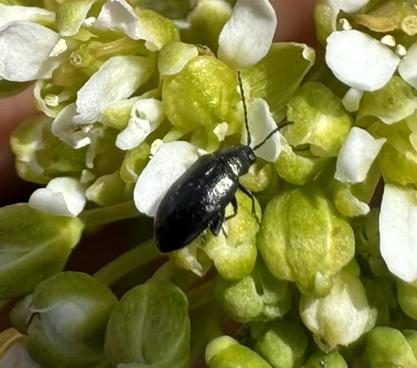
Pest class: crucifer_flea_beetle